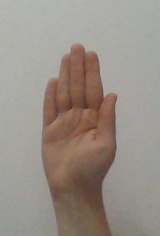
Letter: seen